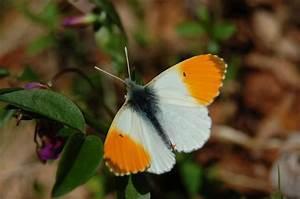
butterfly